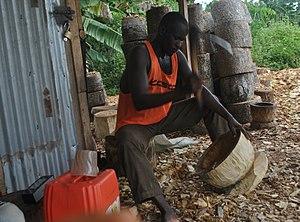
Un fabricant de mortier en pleine journée de travail à Toumodi, une ville située au Centre de la Côte d'Ivoire. La ville est à environ 201 km d'Abidjan, la capitale économique ivoirienne.
Le latin mortarium désigne d'abord l'auge du maçon puis son contenu, distinction qui s'est perpétuée en français dans le mot mortier.